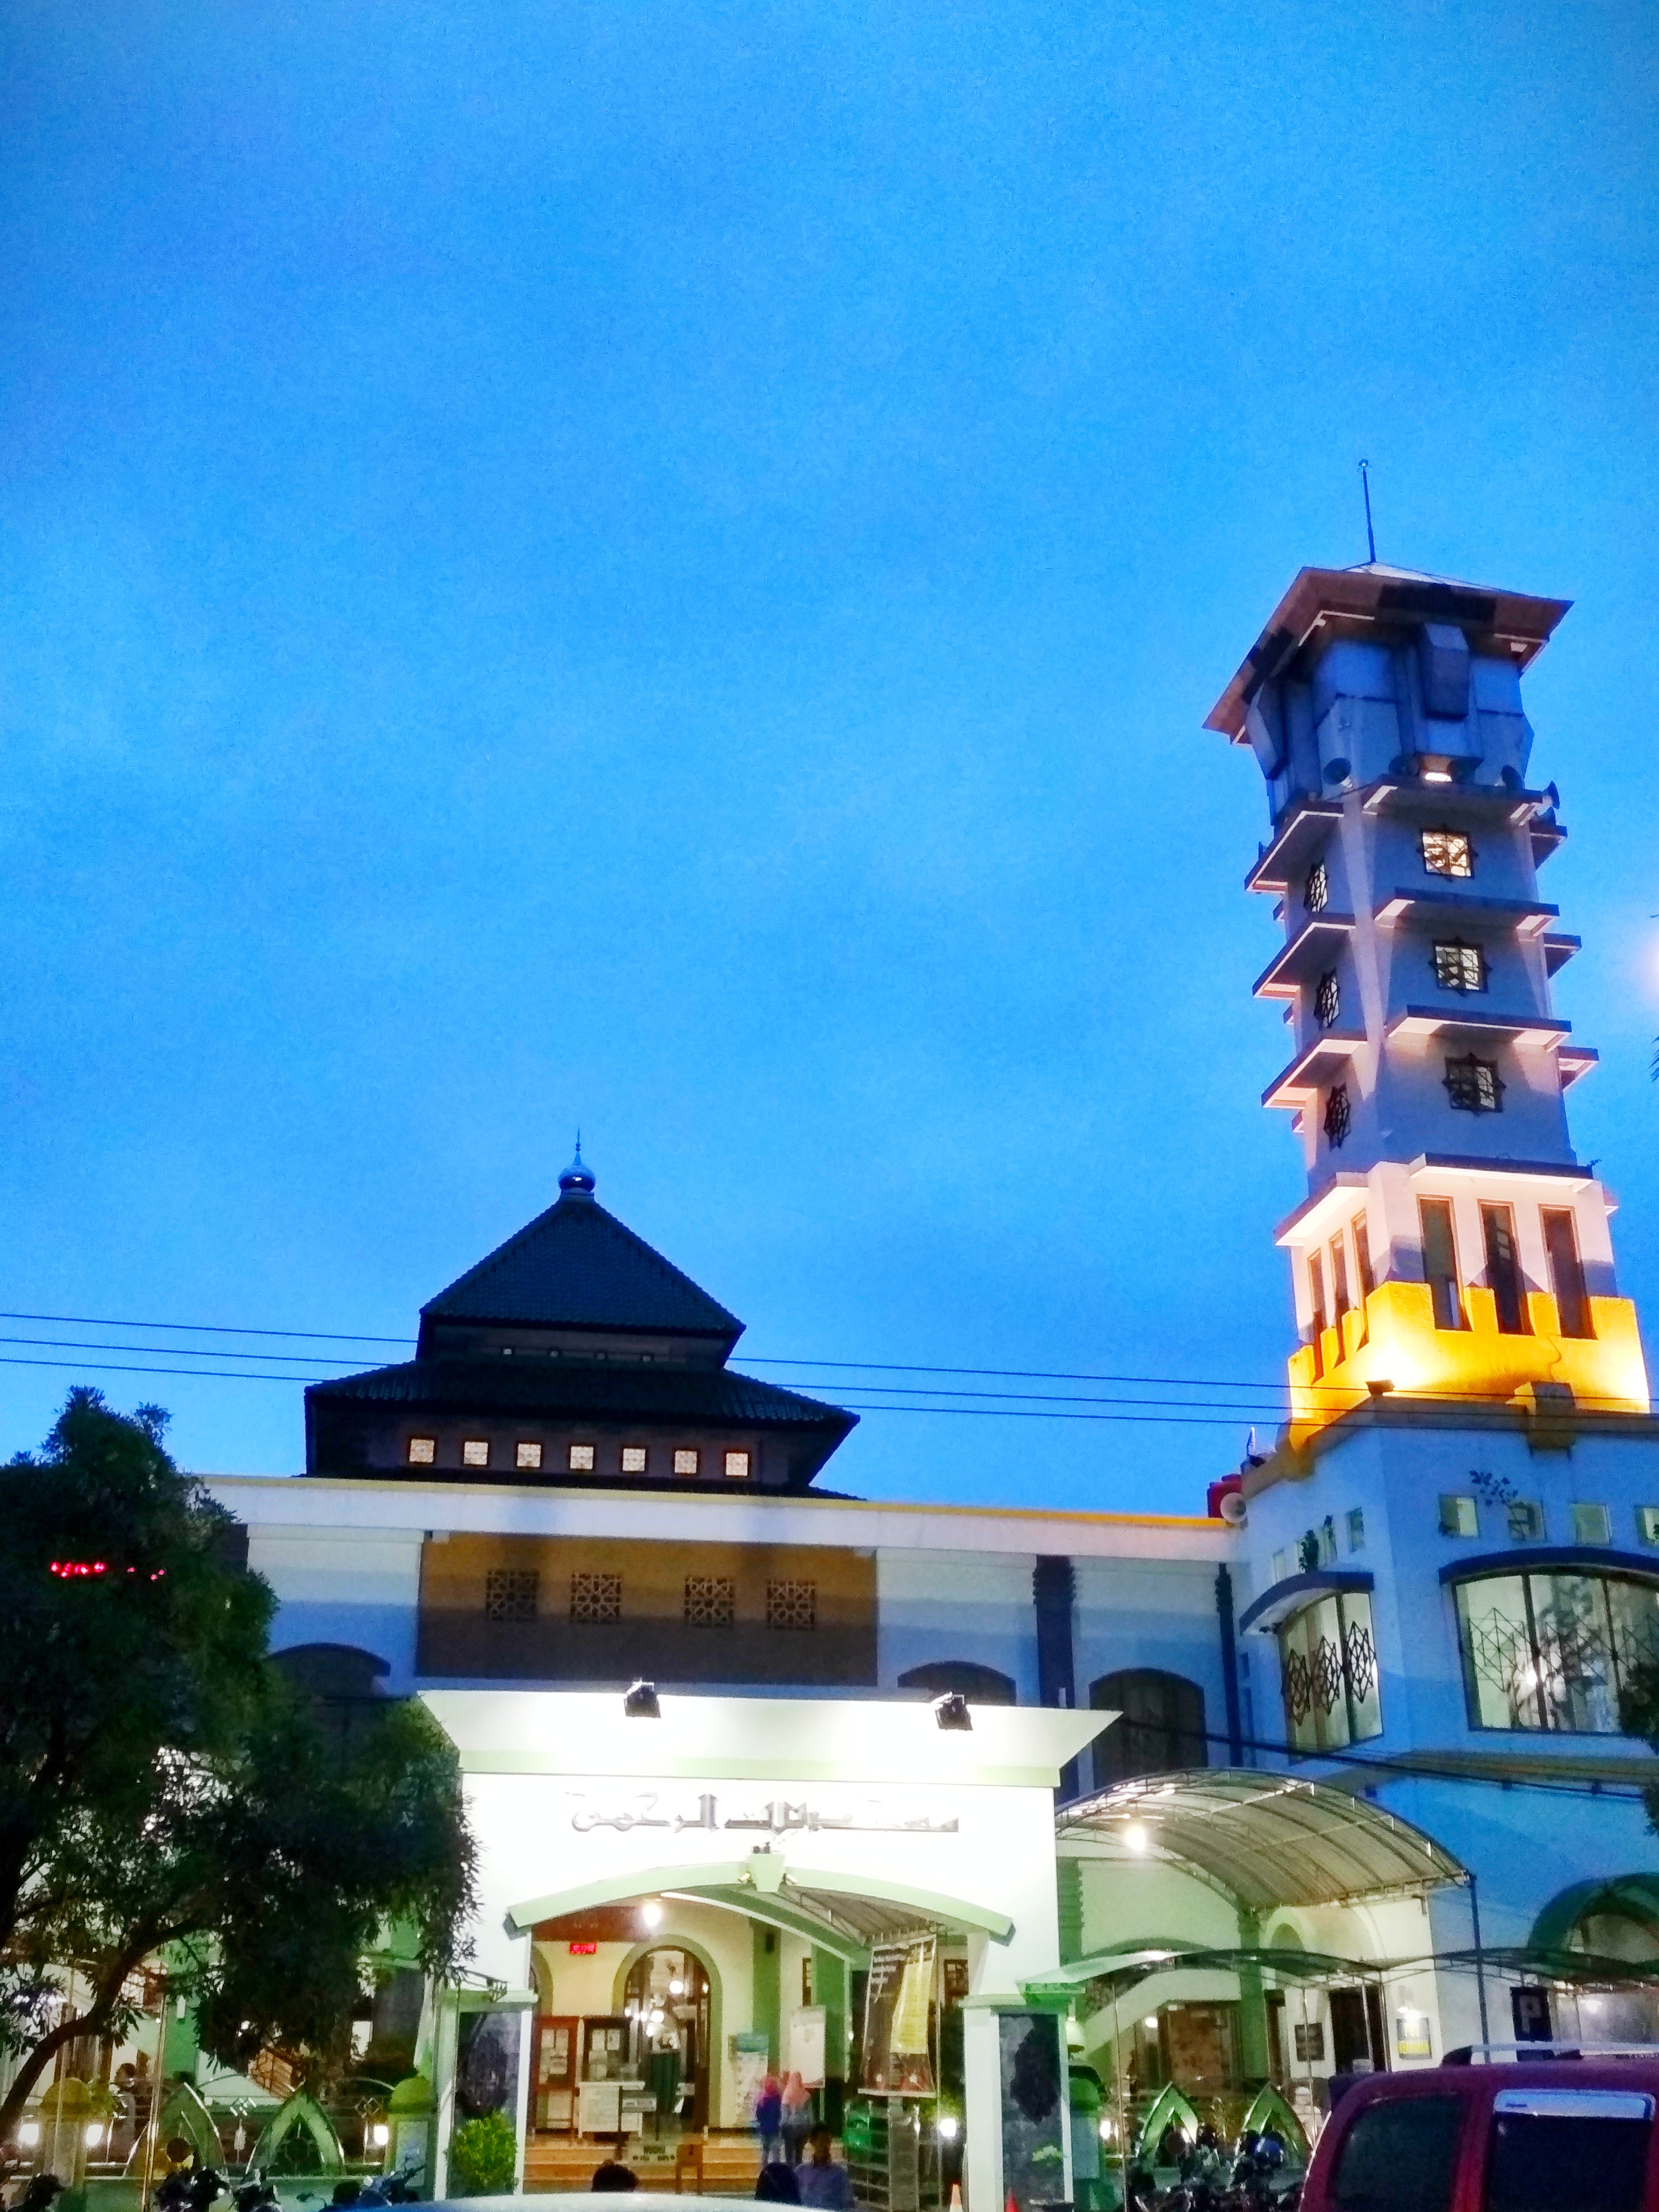
blue, sky, tourist attraction, building, tower, tourism, leisure, resort, city, hotel